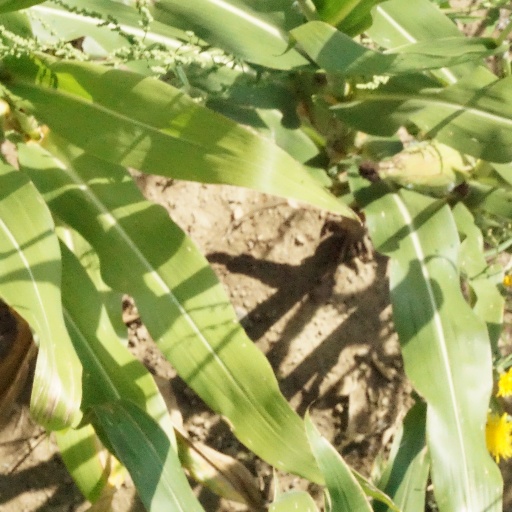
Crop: maize; corn